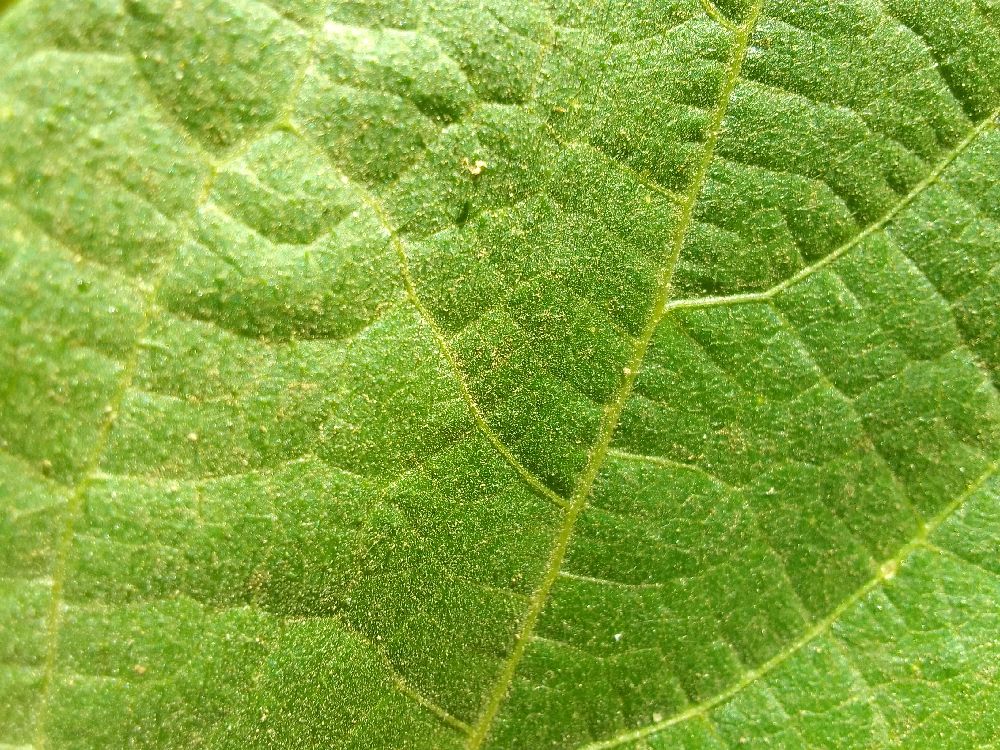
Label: healthy